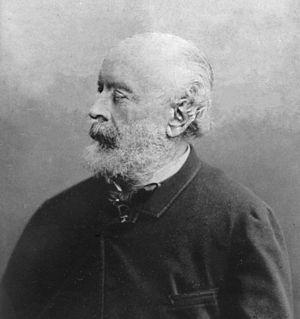
Charles-Evariste-Vital Luminais (1821-1890) photographié en 1870.
Évariste-Vital Luminais, né à Nantes le 13 octobre 1821 et mort à Paris le 14 mai 1896, est un peintre français.